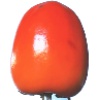
Label: Kaki 1